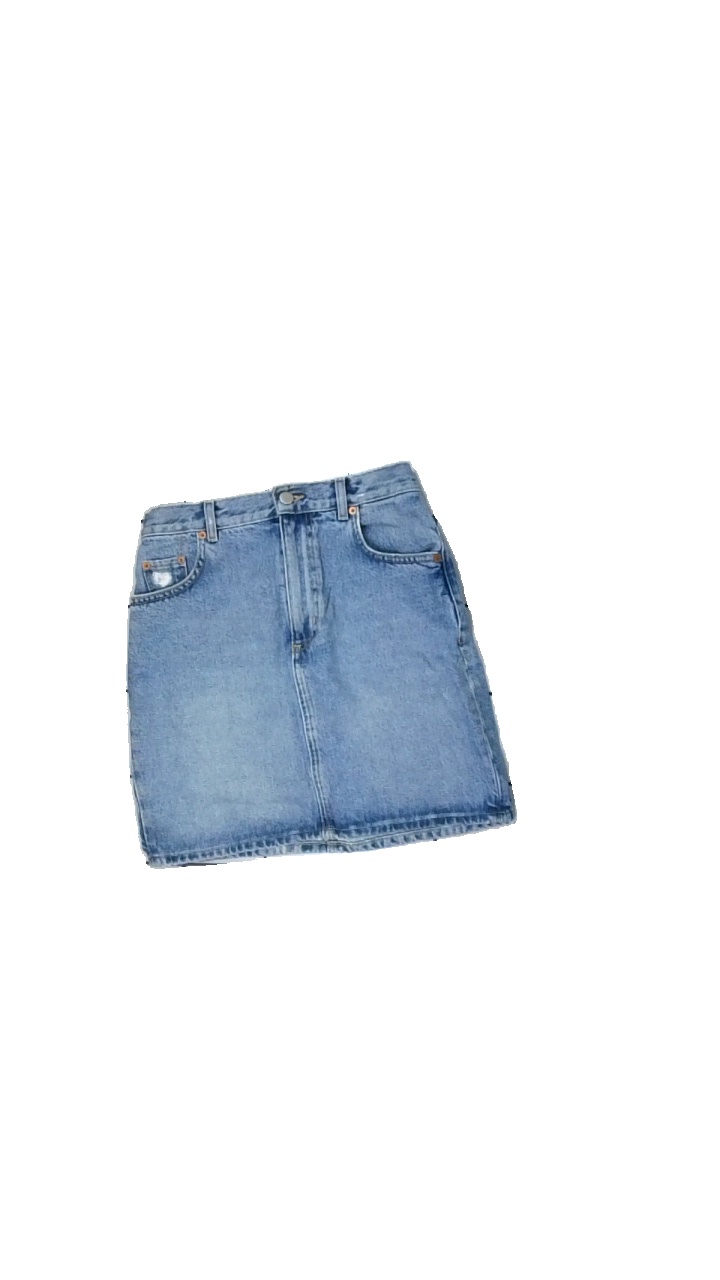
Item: Skirt (Ladies)
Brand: And Other Stories
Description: blå jeans kjol
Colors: Blue
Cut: Regular
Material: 100% cotton
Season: All
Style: Denim
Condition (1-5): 5
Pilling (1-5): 5
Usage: Reuse
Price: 50-100